Tommy Cash

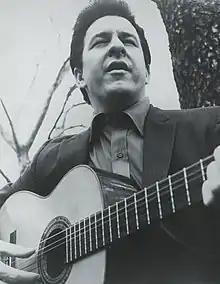
Cash in 1969

Tommy Cash (April 5, 1940 – September 13, 2024) was an American country musician. His elder brother was Johnny Cash.